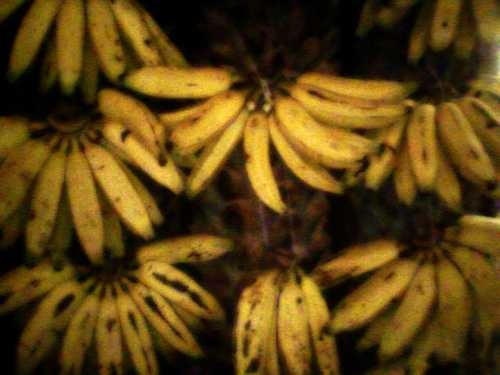
Label: Banana